CHOU (AM)

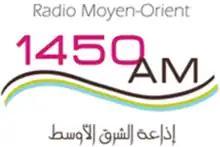
Former Radio Middle East logo.

The station started its Arabic programming in 1996. For almost 10 years, and until early 2007, the station used SCMO (Subsidiary Communications Multiplex Operations) service located under the main carrier of CISM-FM. Subscribing listeners would have to buy special receiving devices to be able to tune in to the broadcasts.